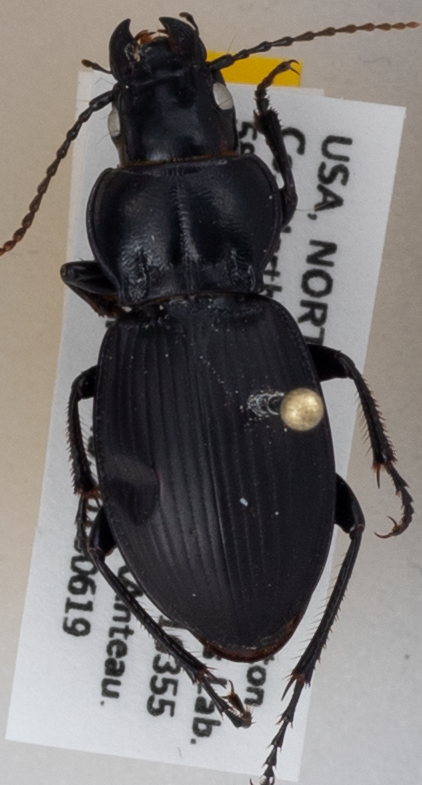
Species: Cyclotrachelus torvus
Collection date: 2018-06-19
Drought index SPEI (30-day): -0.32
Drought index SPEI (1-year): -0.1
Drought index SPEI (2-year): -0.17